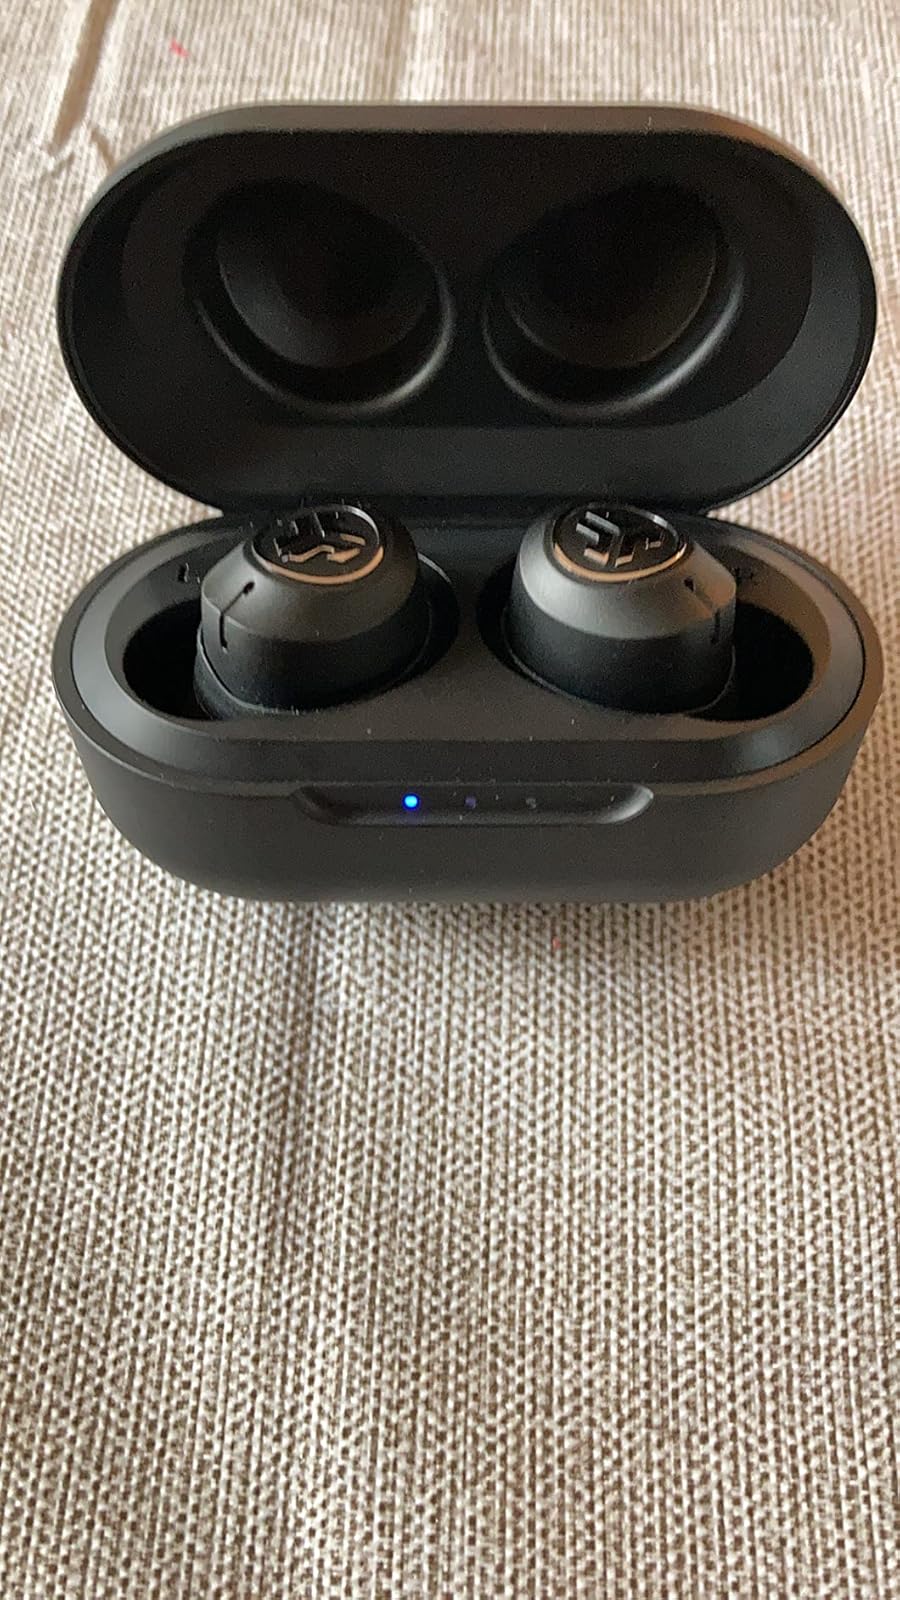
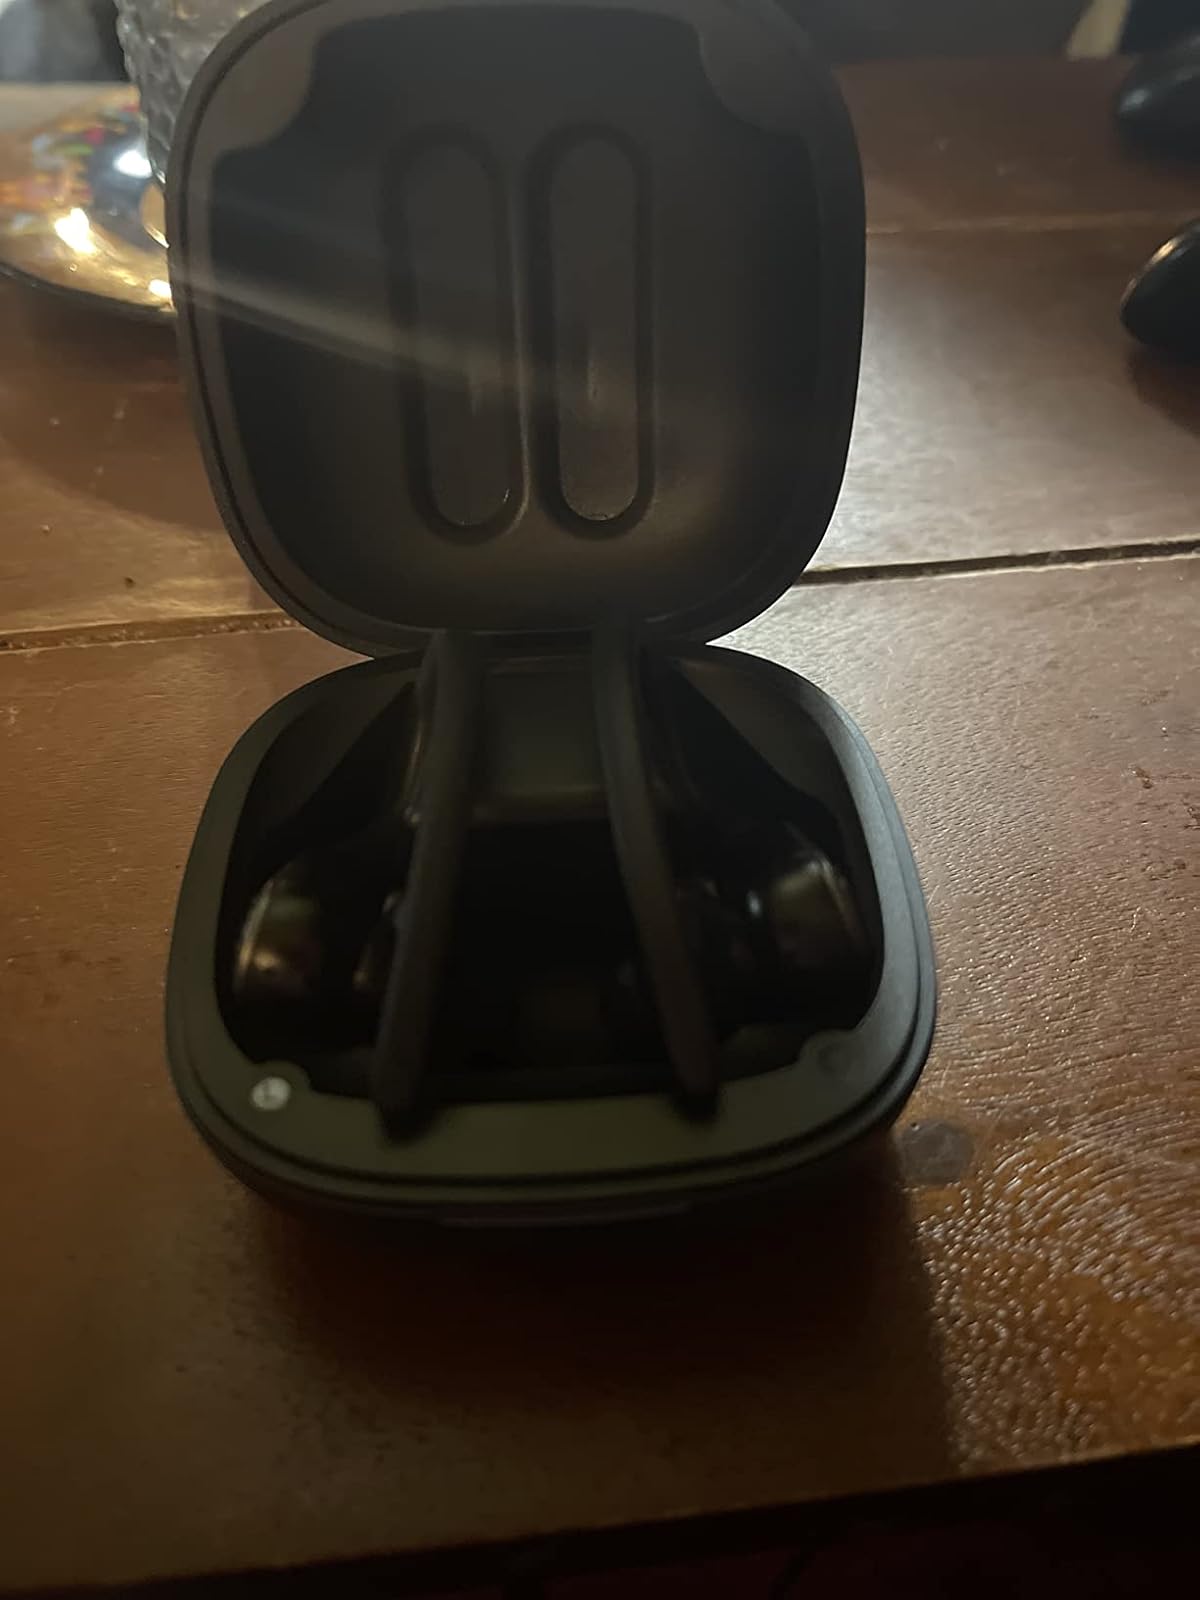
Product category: earbuds
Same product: no